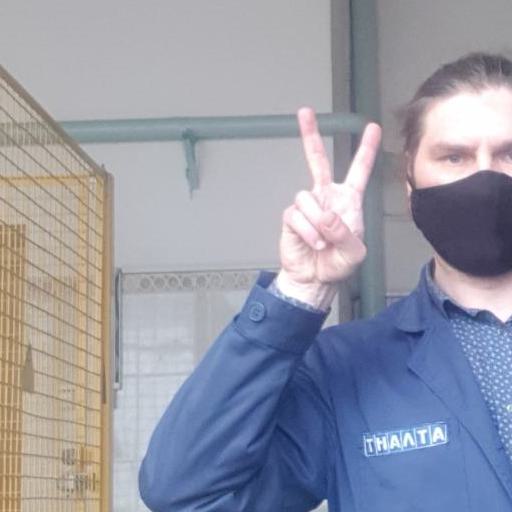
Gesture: peace